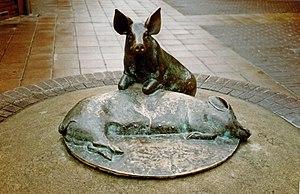
Calne est une ville d'Angleterre située au centre du Wiltshire.